Groove Armada

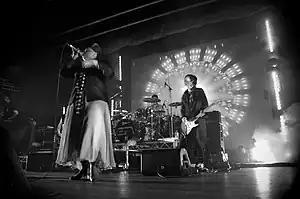
Groove Armada performing in 2007

Groove Armada are an English electronic music duo, composed of Andy Cato and Tom Findlay. They achieved chart success with their singles "At the River", "I See You Baby" and "Superstylin'". The duo have released nine studio albums, four of which have charted in the UK Albums Chart top 50.